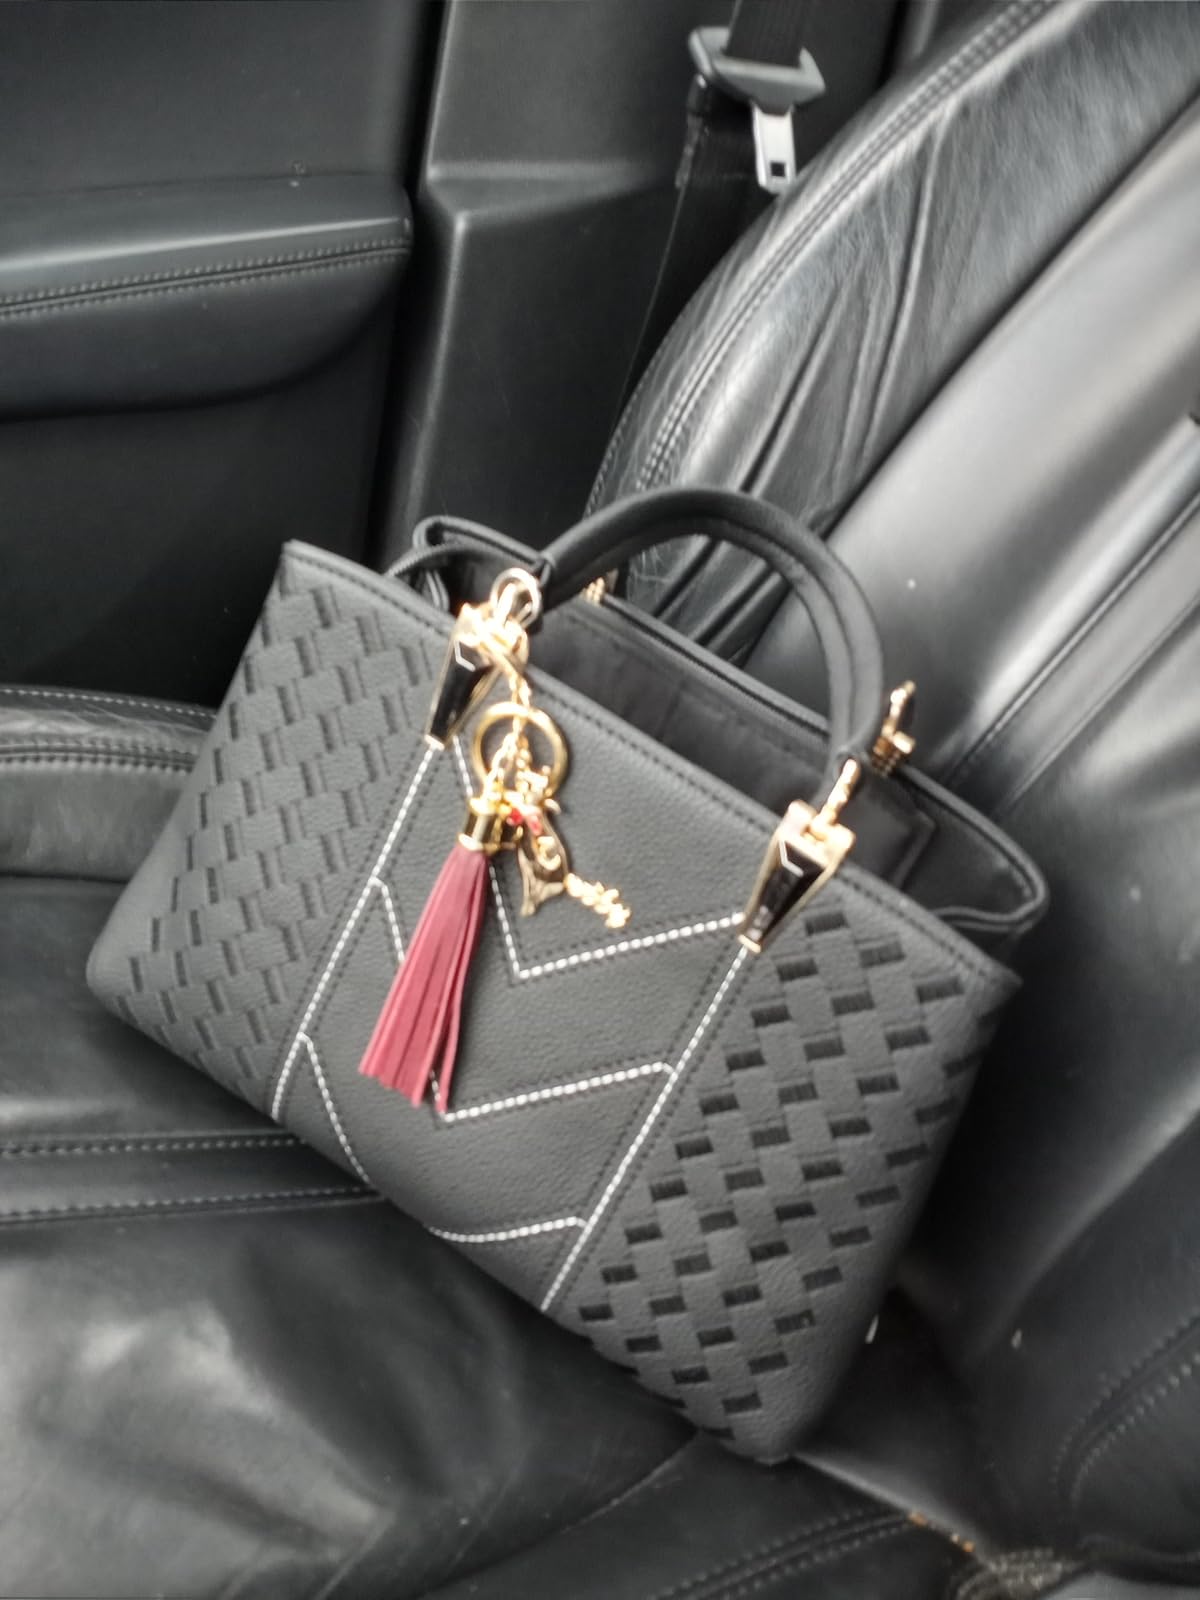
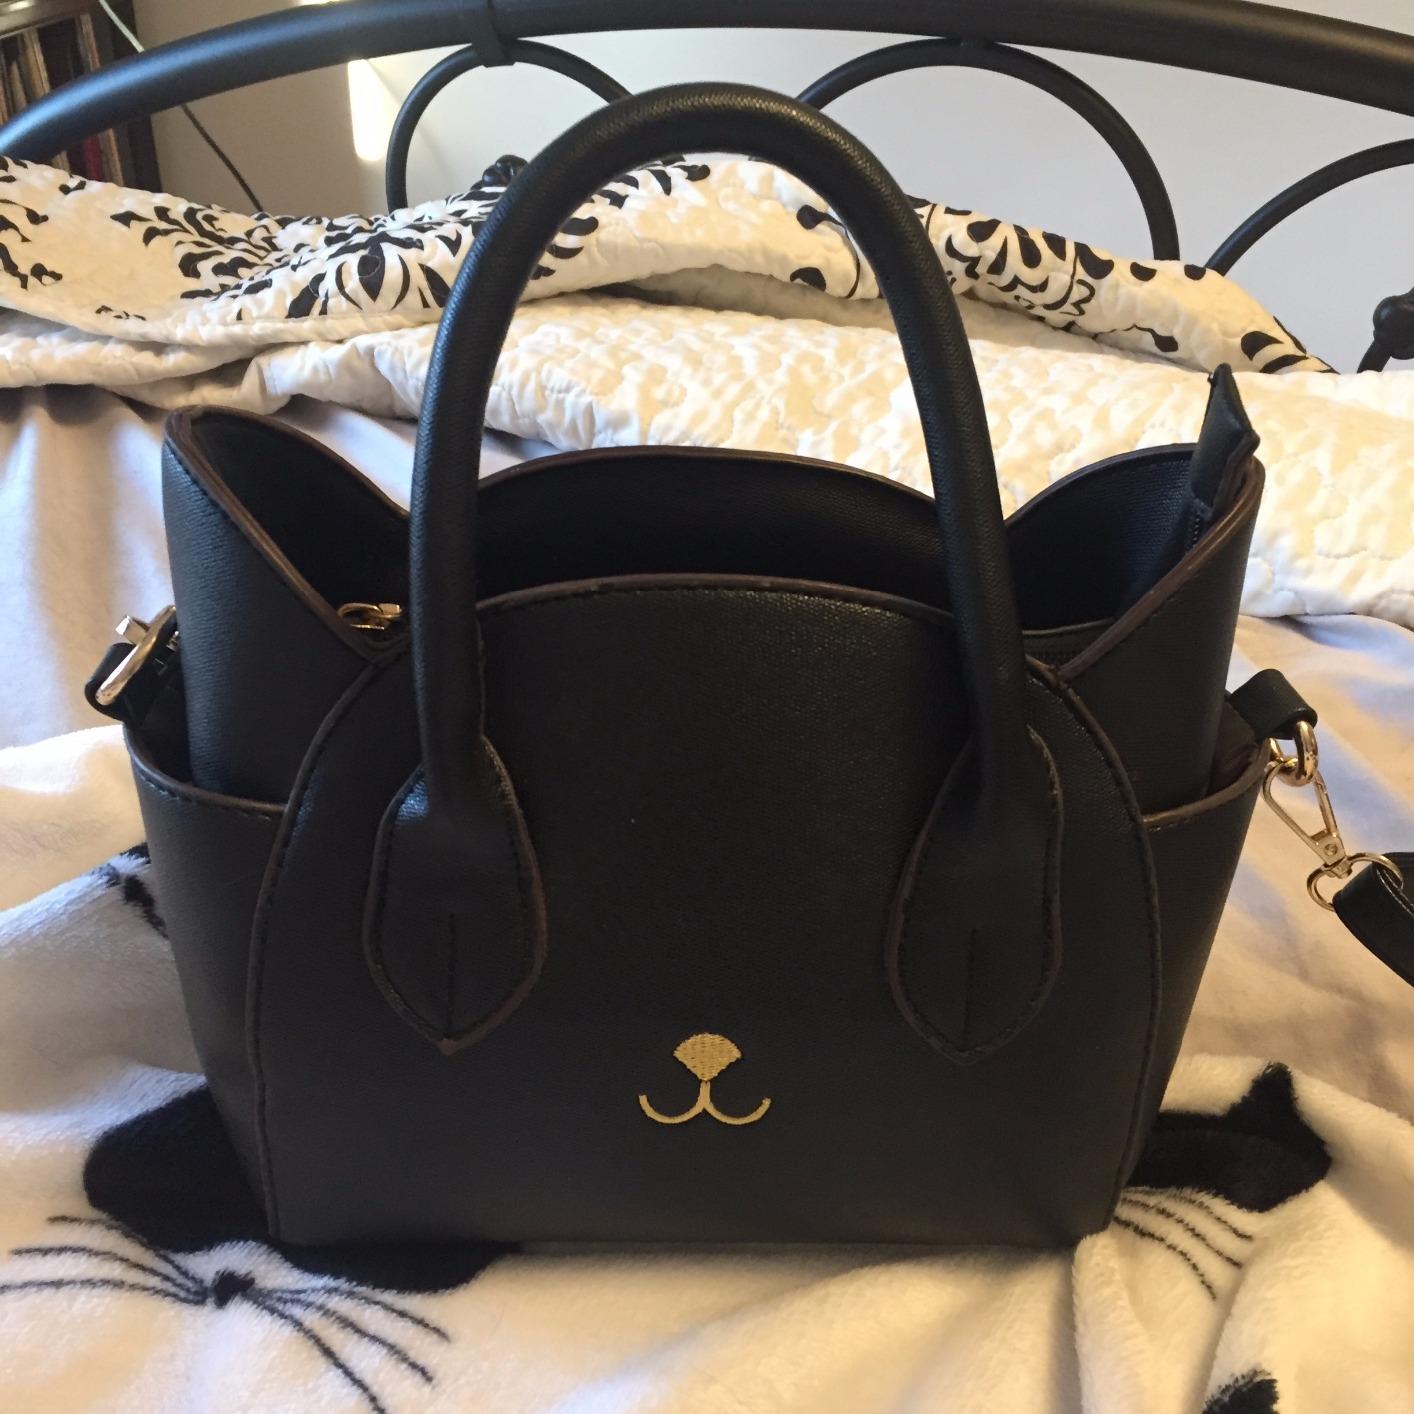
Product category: accessories_handbag
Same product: no